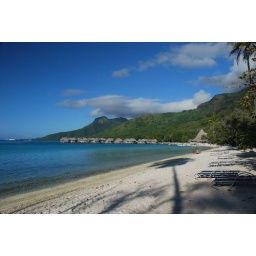
North view from our bungalow, looking toward the restaurant and over water bungalows. Beautiful beach and lagoon water.